Marçà

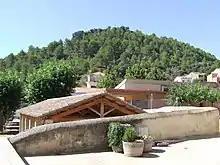
mountain in Marçà

Marçà is a municipality in the comarca of Priorat, Tarragona Province, Catalonia, Spain. It has a population of .